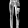
Label: Trouser